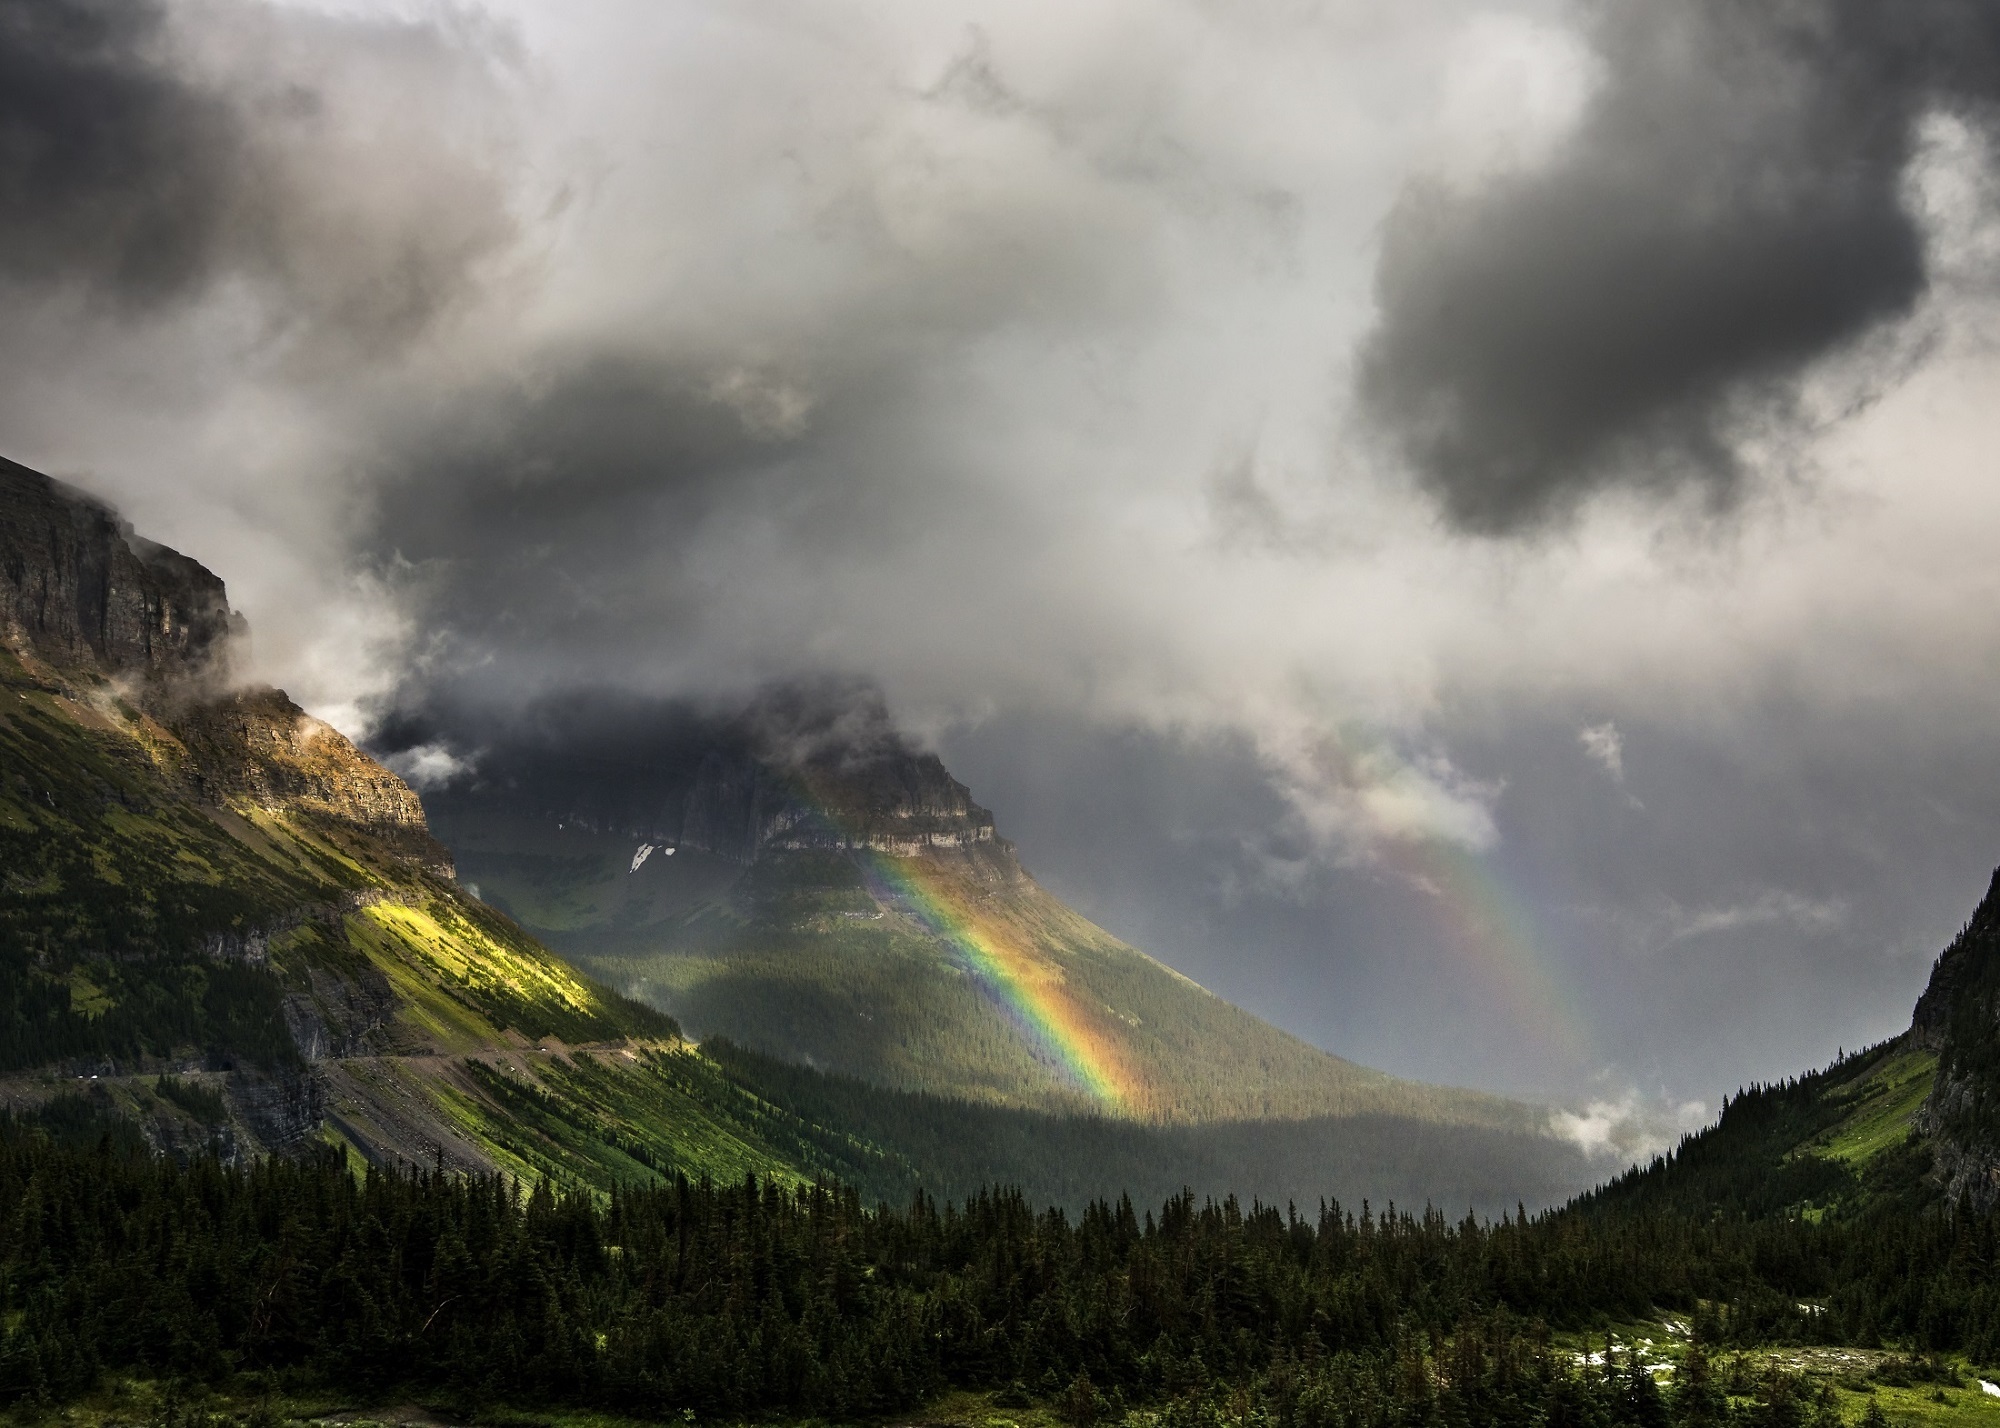
landscape, water, nature, grass, wilderness, mountain, cloud, sky, sunset, mist, sunlight, morning, hill, view, dawn, valley, mountain range, stream, scenic, weather, haze, trees, outdoors, hills, clouds, rainbow, sunbeams, meteorological phenomenon, geographical feature, atmospheric phenomenon, mountainous landforms